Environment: lab
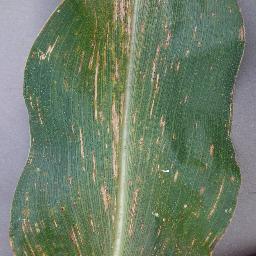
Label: gray_leaf_spot